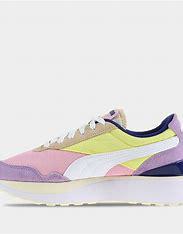
Brand: Puma
Model: Cruise Rider